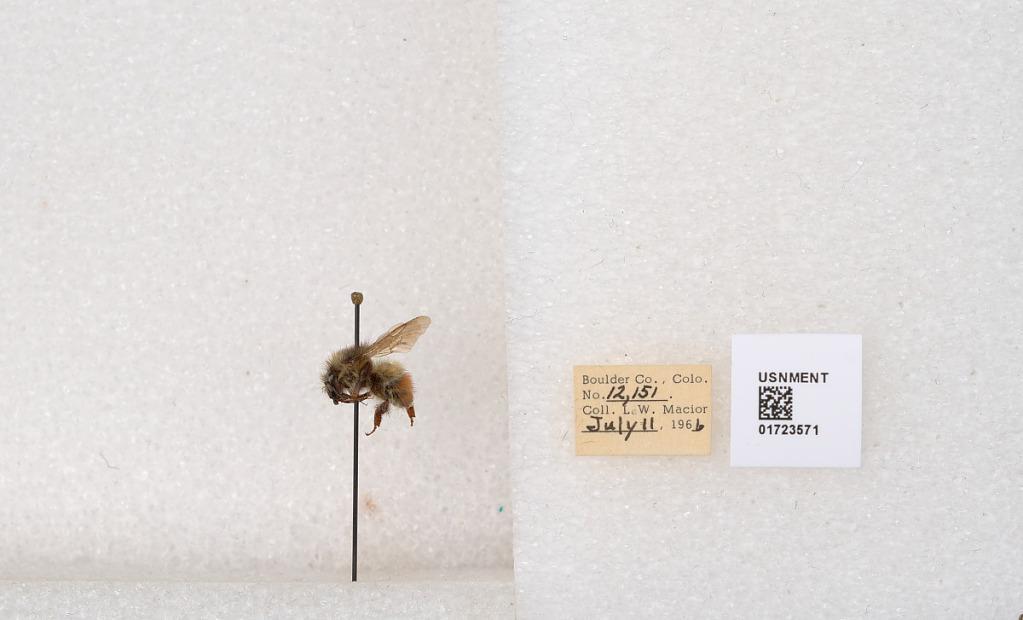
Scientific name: Bombus flavifrons Cresson
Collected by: L. Macior
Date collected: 1966-7-11
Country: United States
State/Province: Colorado
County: Boulder
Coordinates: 40.0925, -105.358